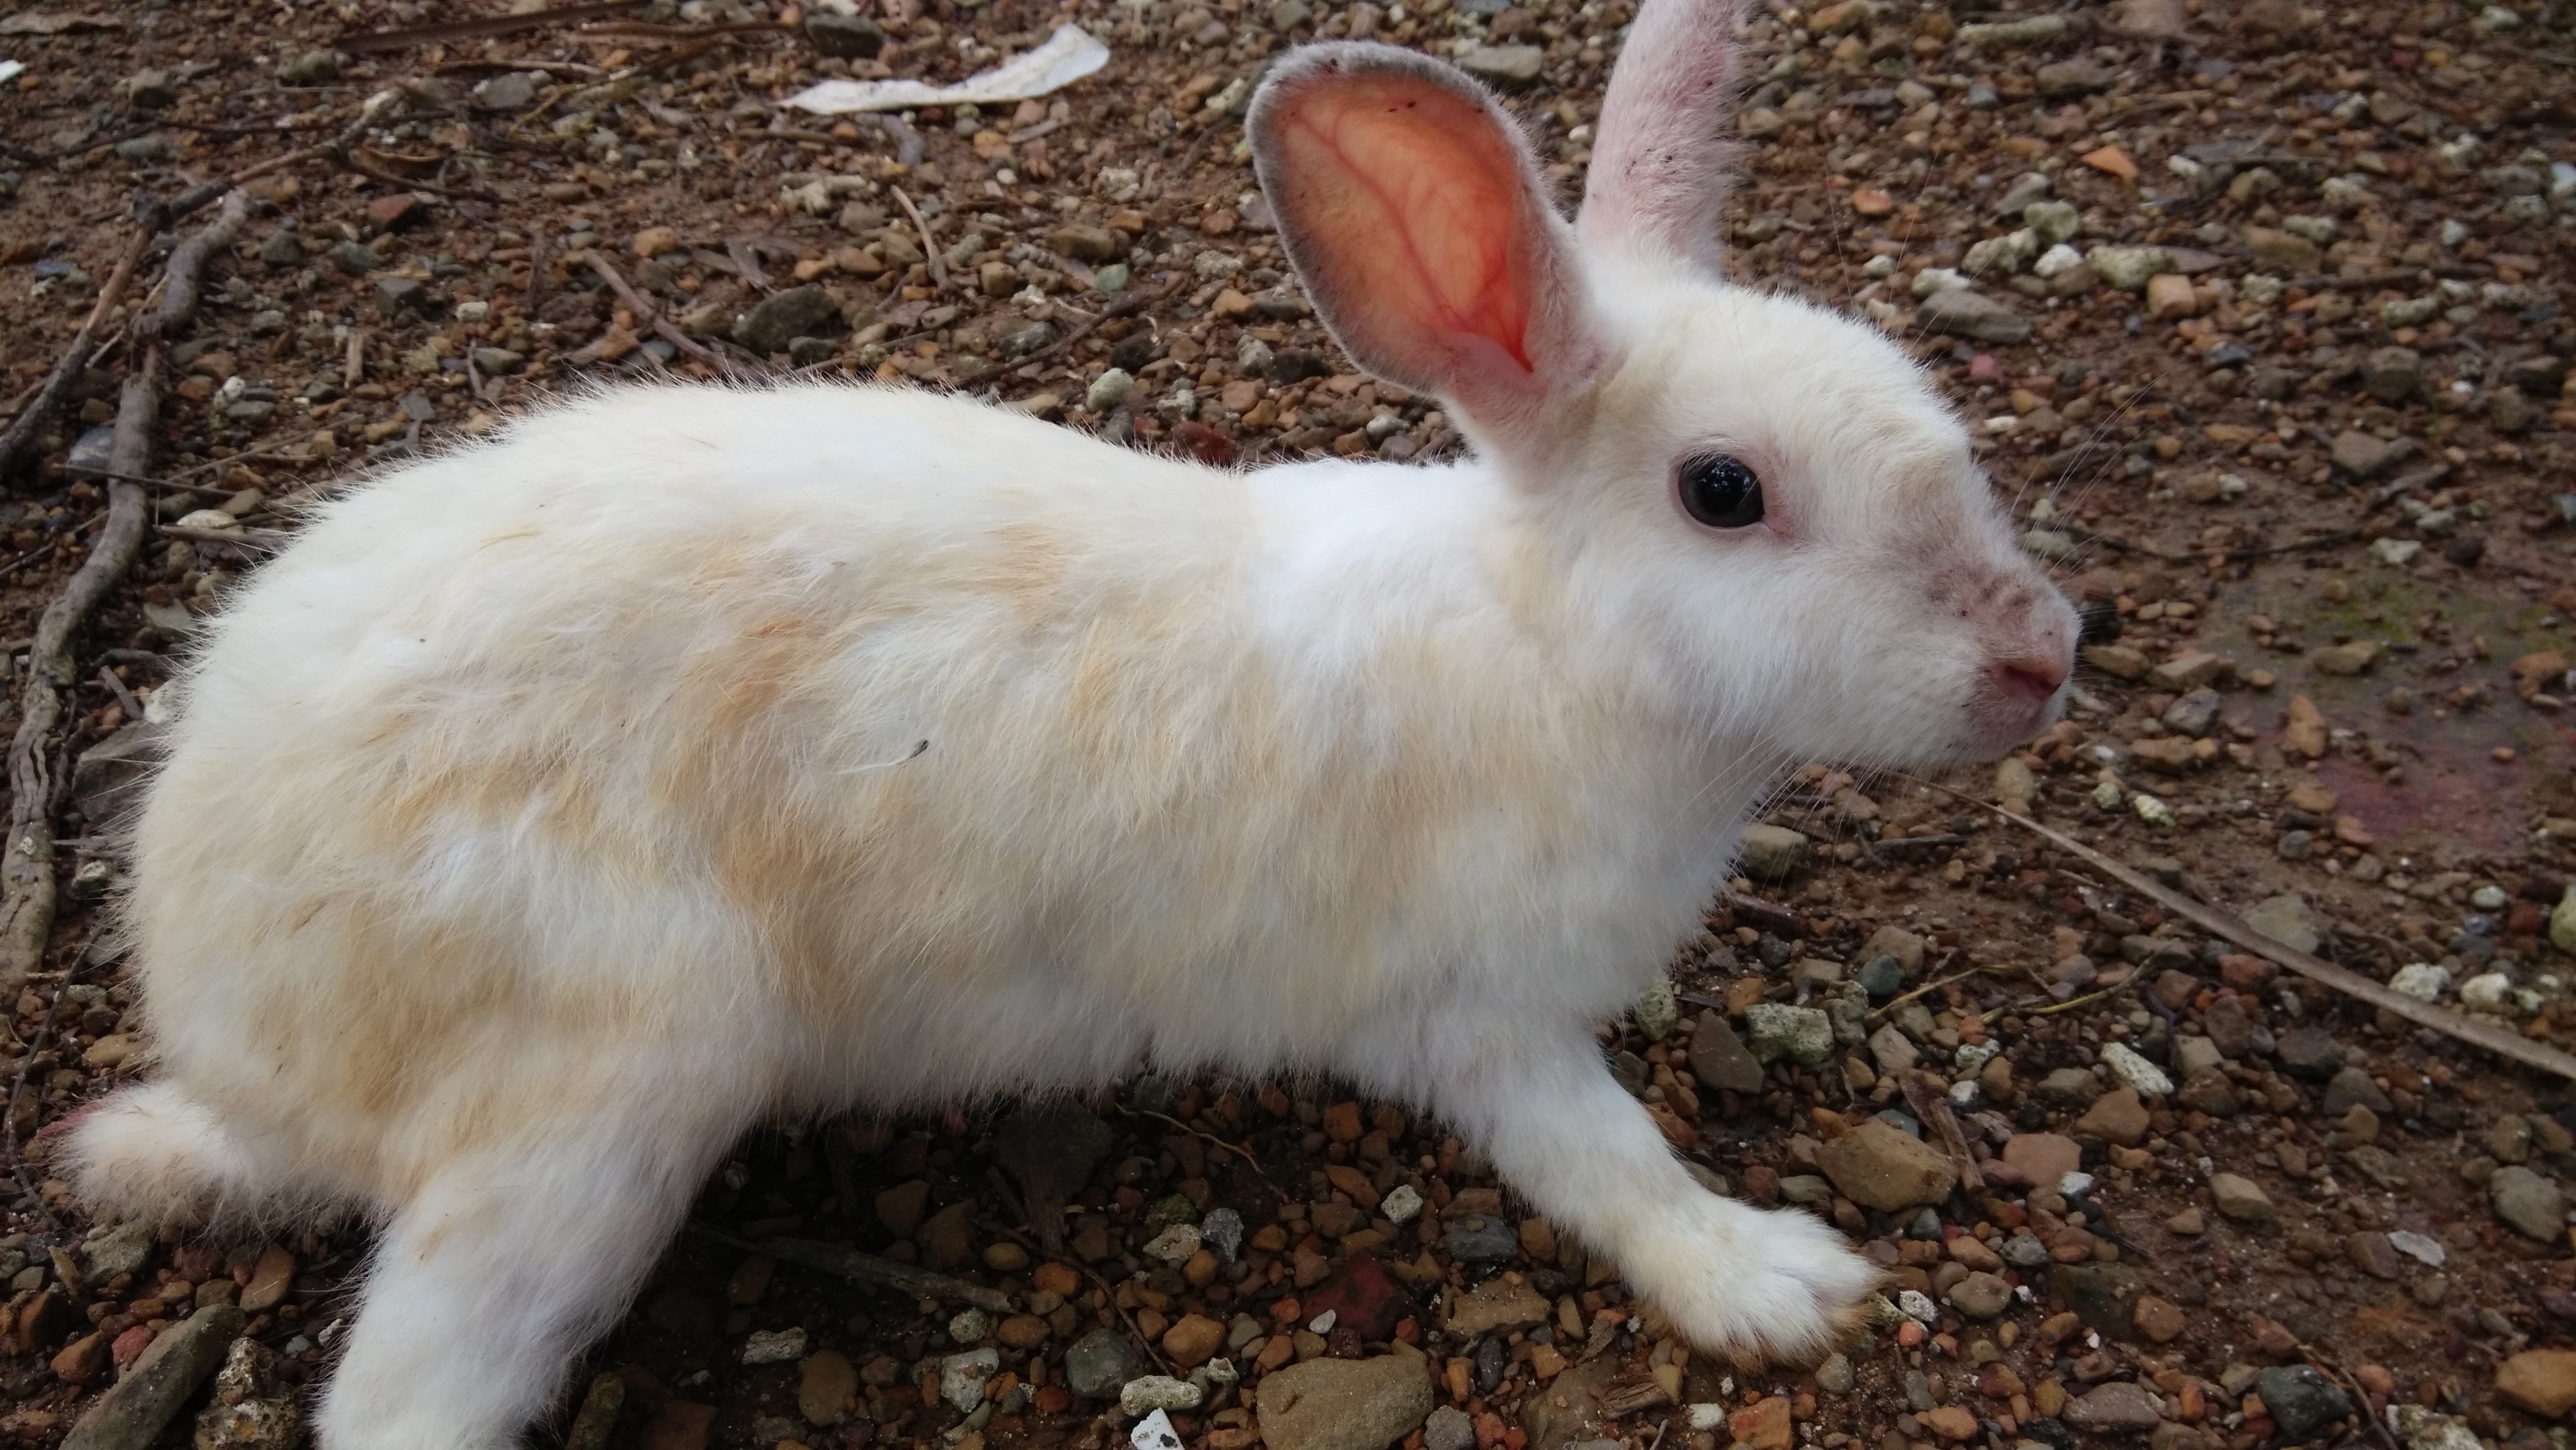
nature, forest, white, animal, cute, wildlife, wild, pet, small, mammal, fauna, rabbit, na, whiskers, vertebrate, bunny, zoo animals, cute animals, domestic rabbit, rabits and hares